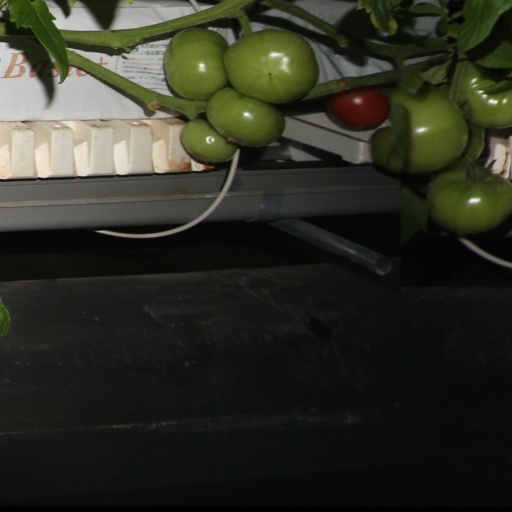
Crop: tomato